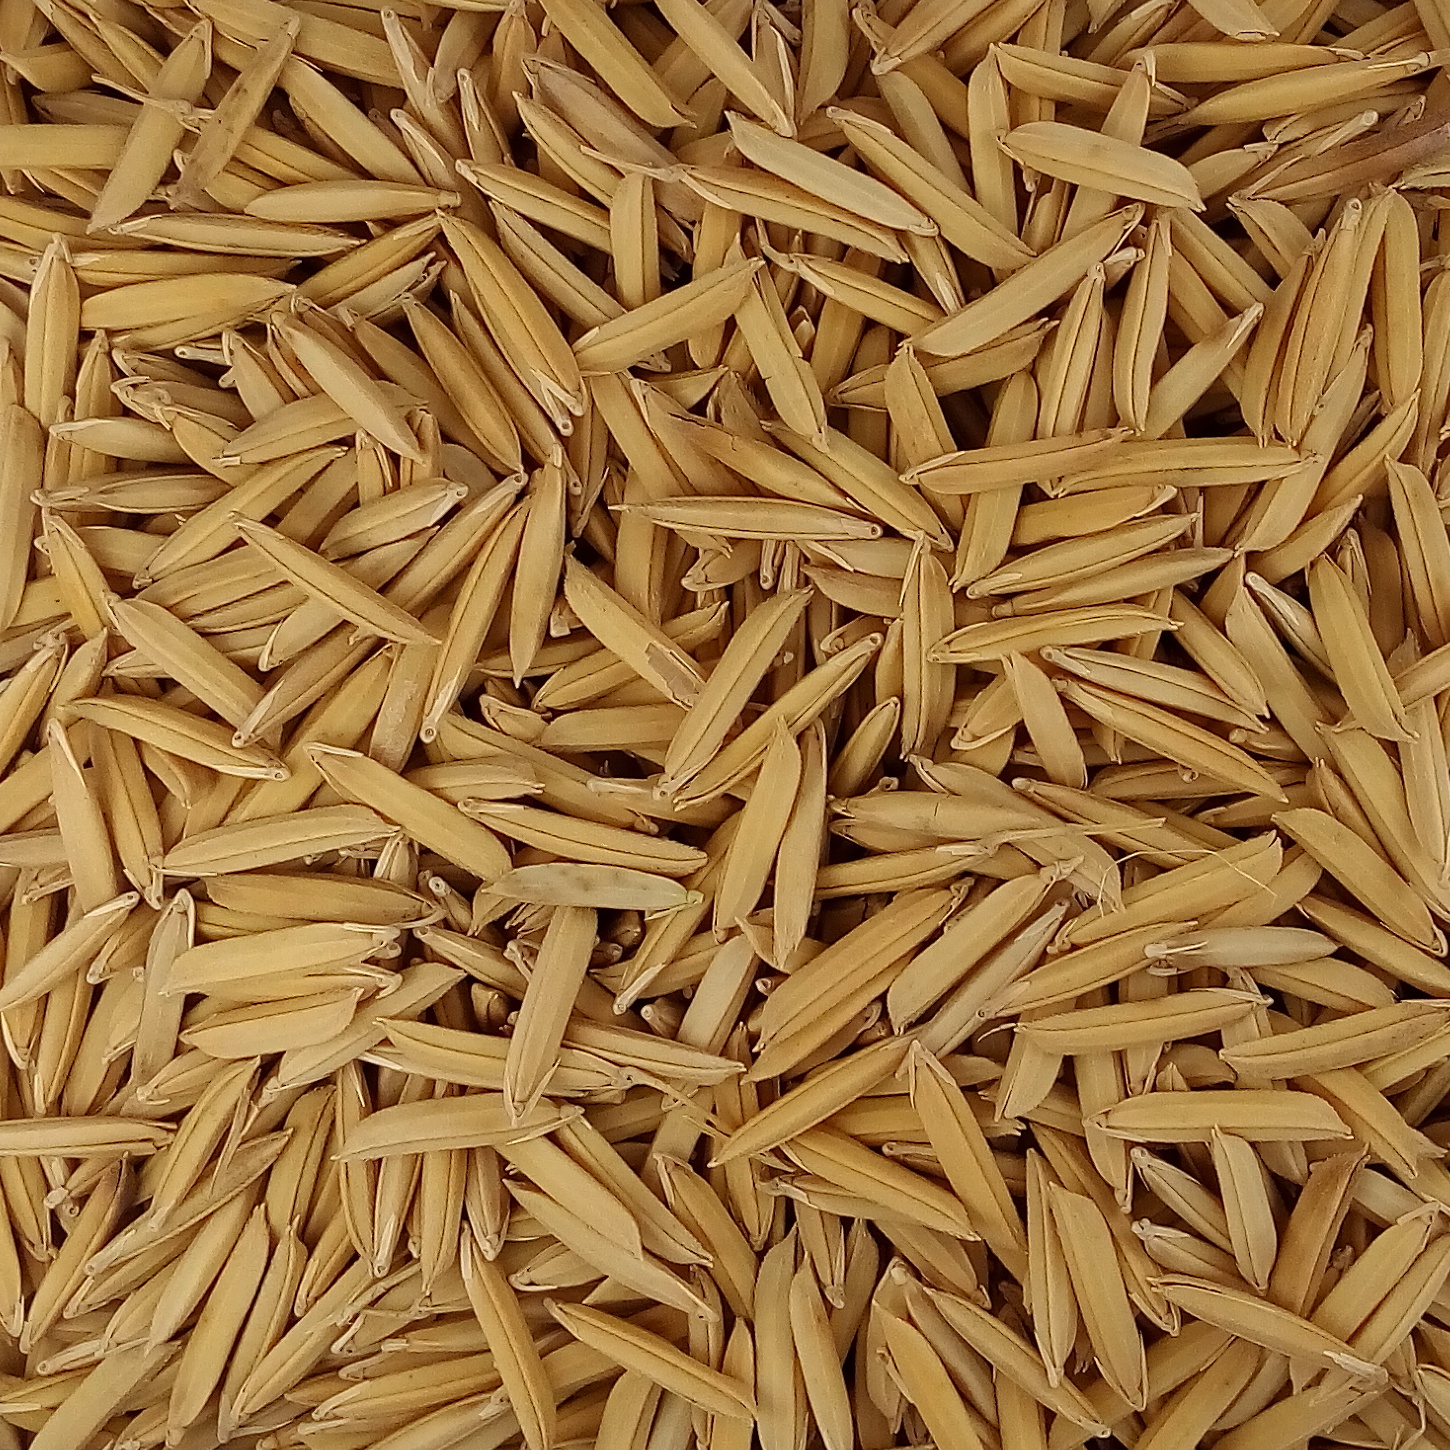
Rice seed variety: 1509